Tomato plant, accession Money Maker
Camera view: vertical (180 deg); turntable rotation: 180 degrees
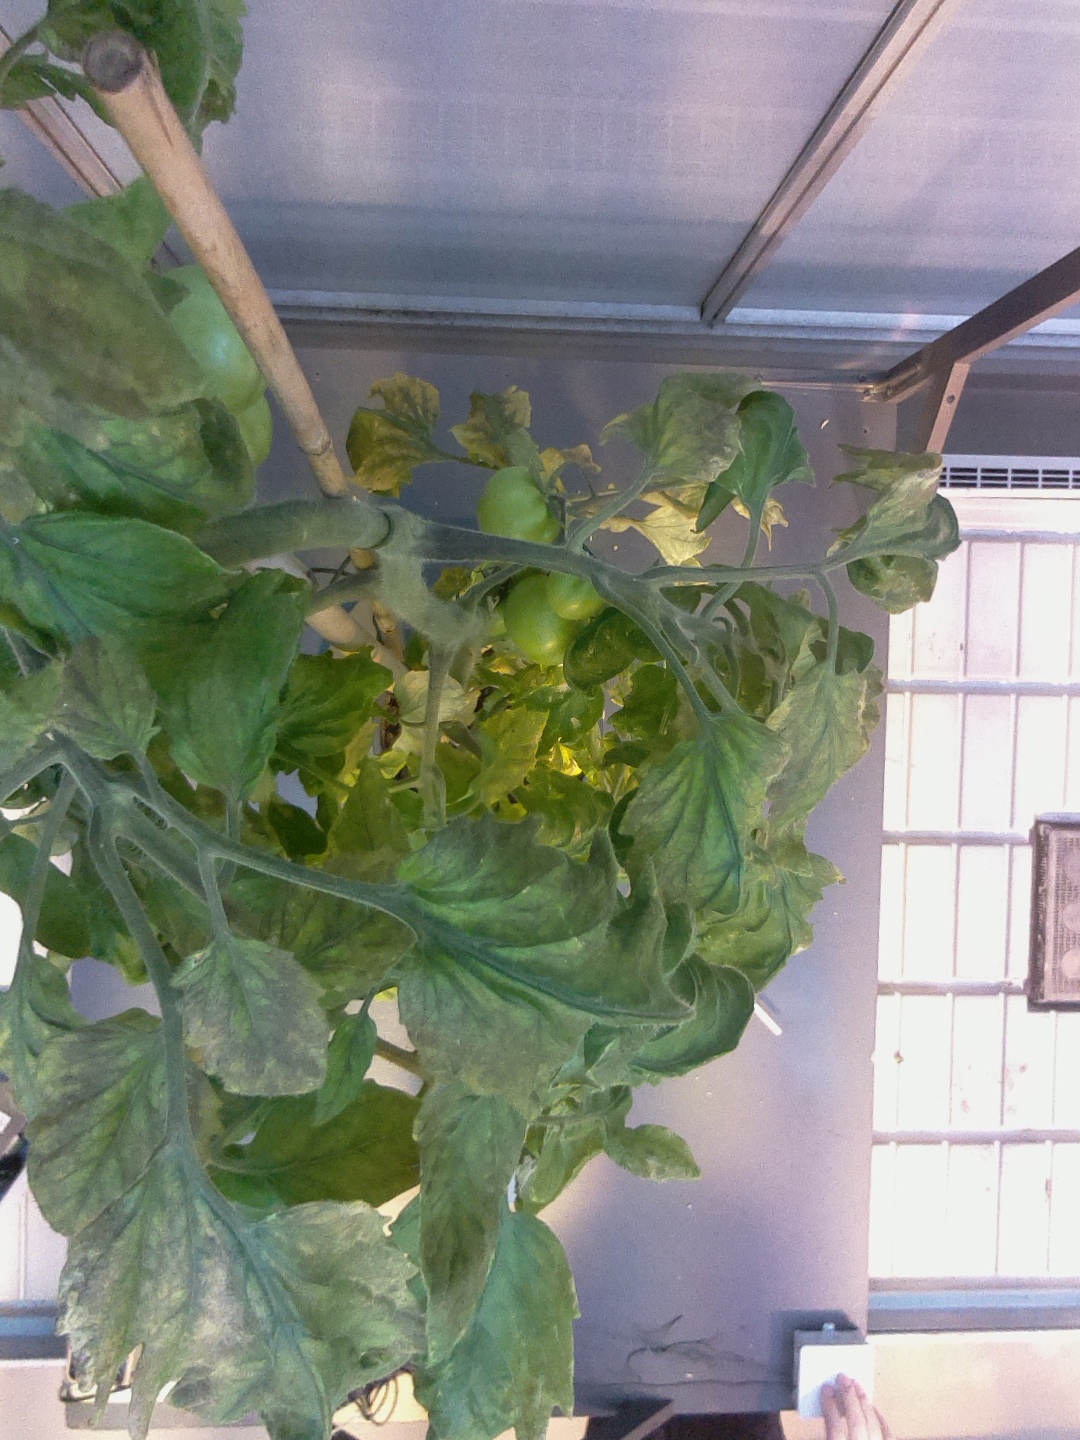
BBCH growth stage 79: 90% -100% of final fruit size